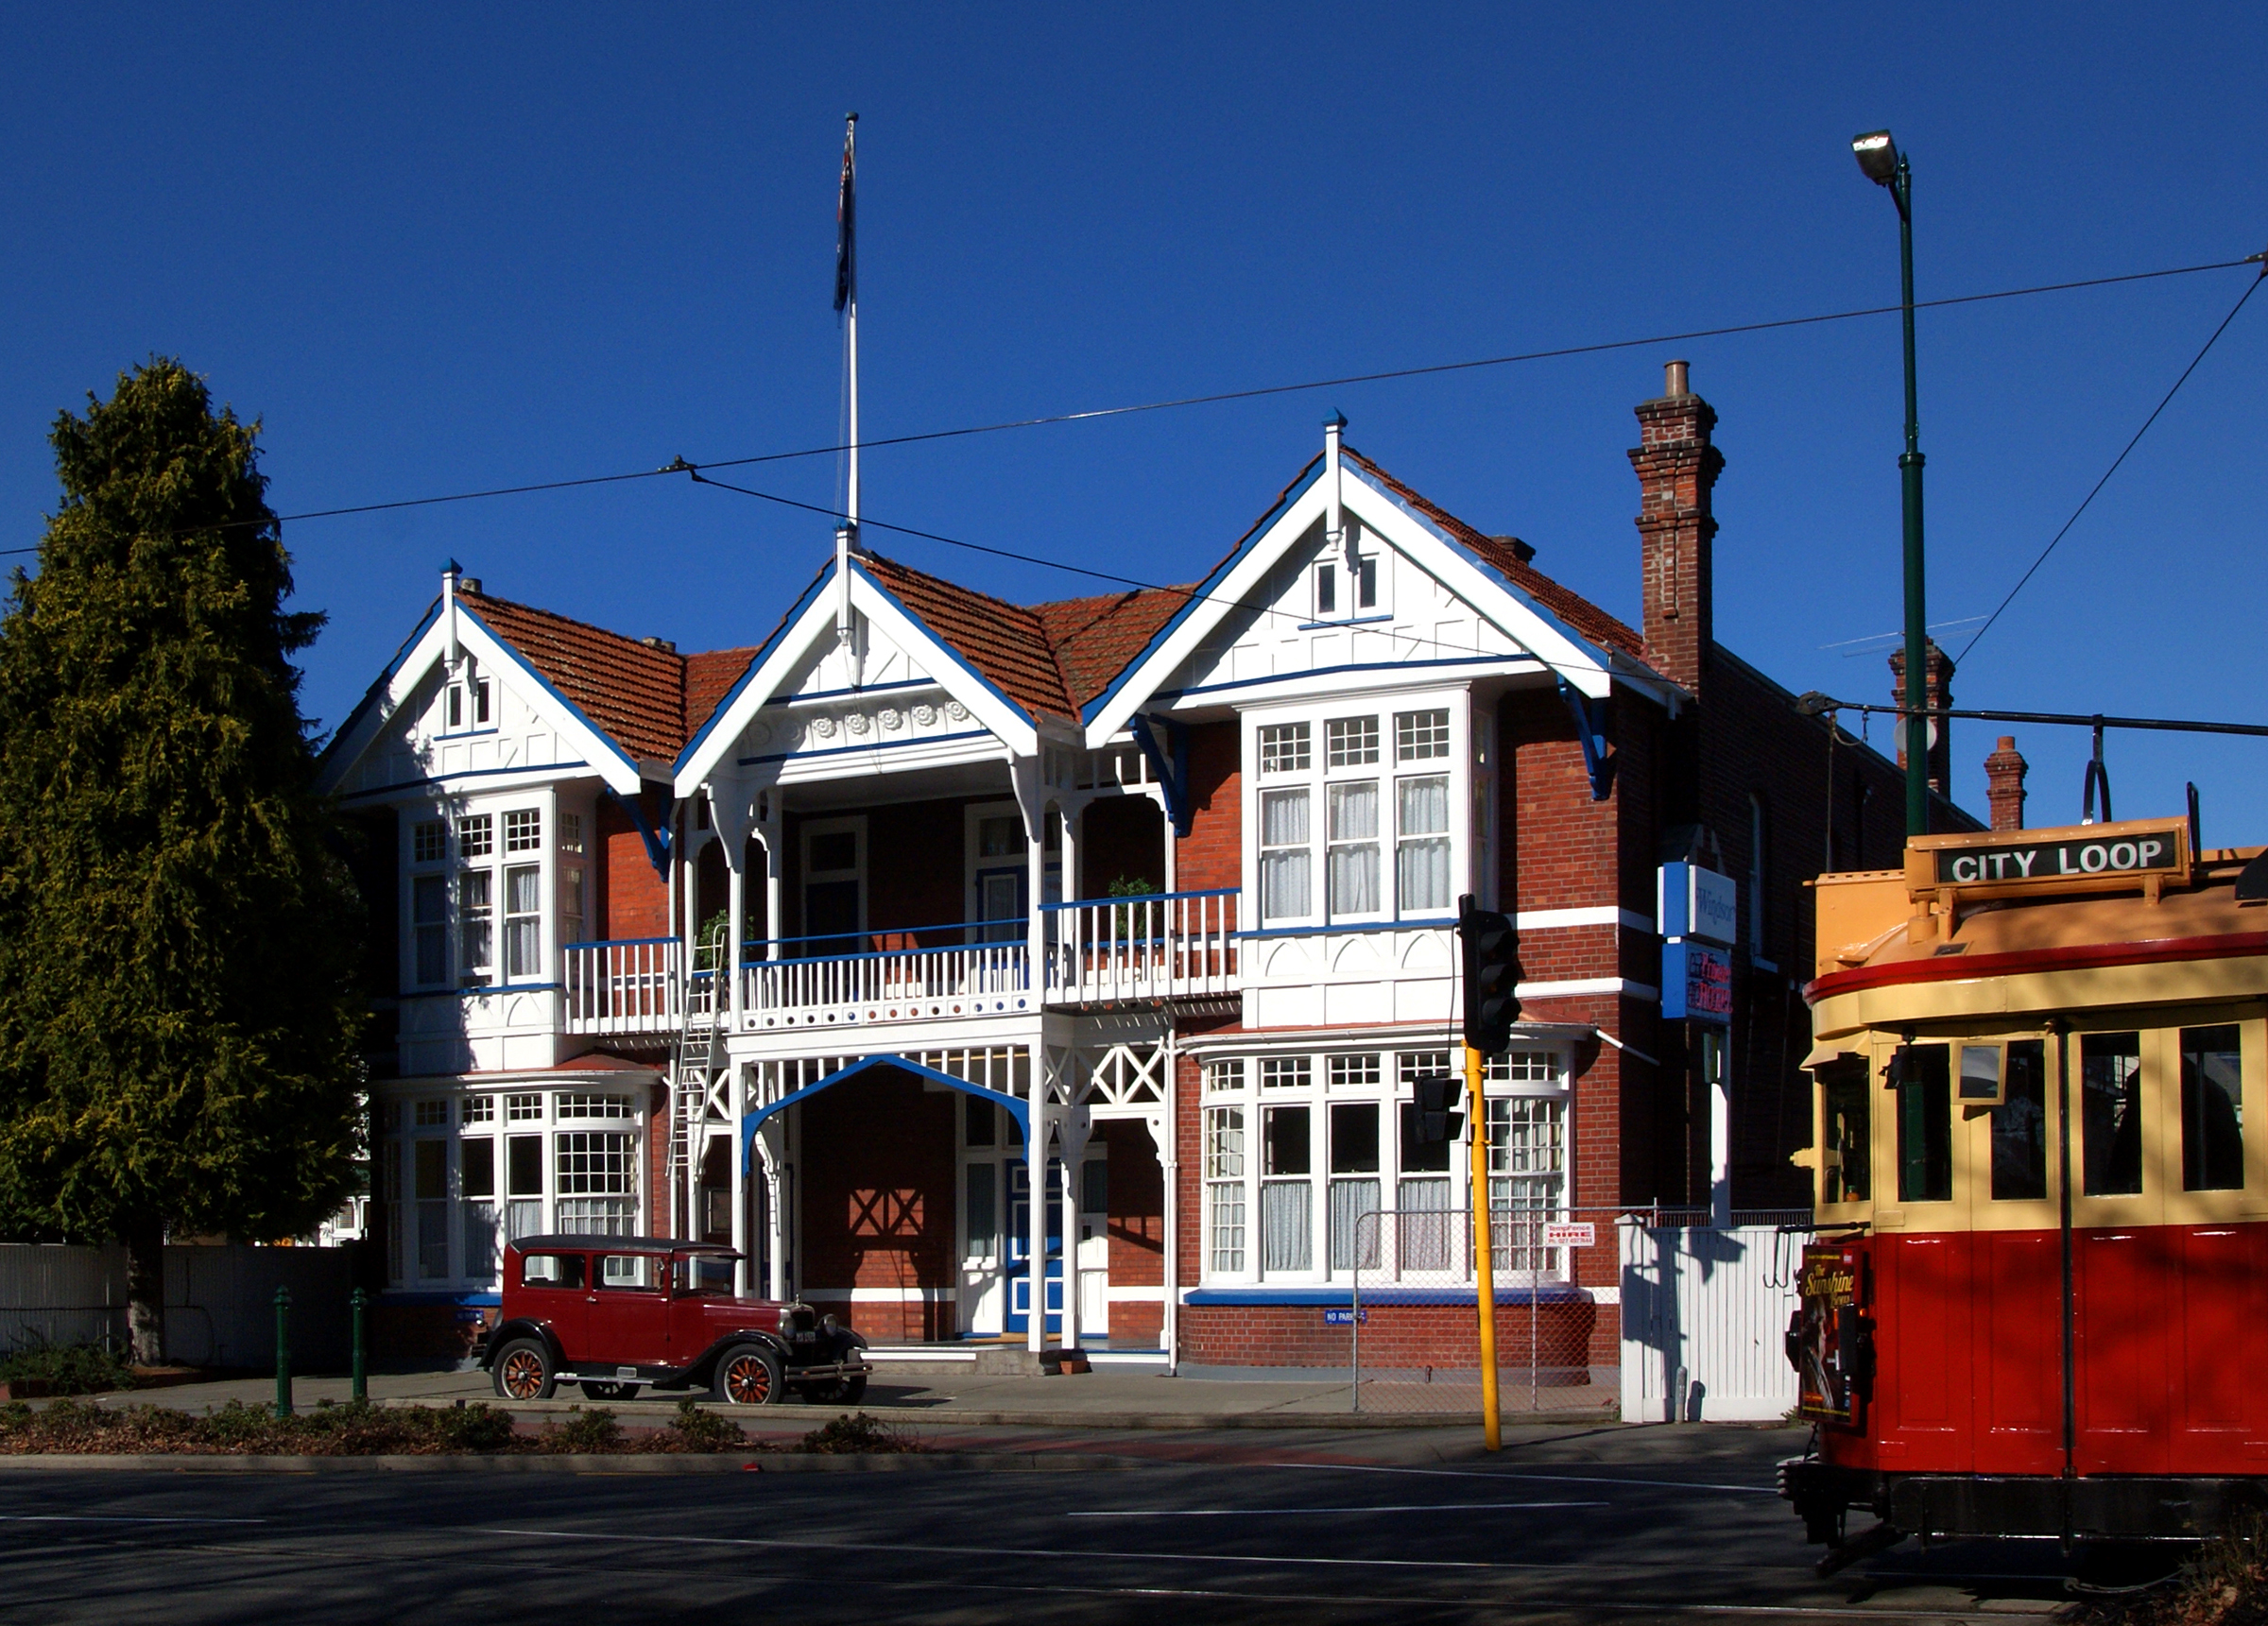
architecture, house, town, building, tram, vehicle, facade, christchurch, christchurchearthquake, sonydslra300, neighbourhood, urban area, residential area